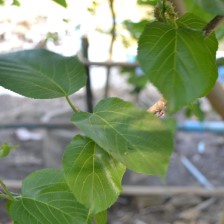
Variety: TaiwanMeacho